Area codes 716 and 624

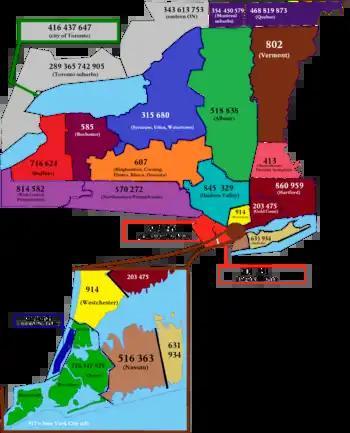
Area codes in New York state with the area codes 716 and 624 highlighted in red

Area codes 716 and 624 are telephone area codes in the North American Numbering Plan (NANP) for Buffalo, Niagara Falls, and four surrounding counties in western New York. 716 was one of the original North American area codes established in 1947, while 624 was assigned to the identical numbering plan area (NPA) in 2023.